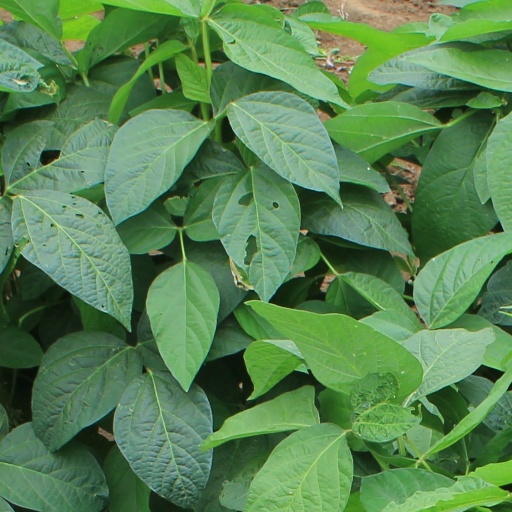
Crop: soybean